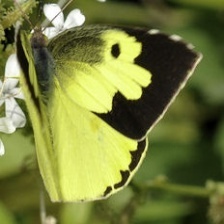
Species: SOUTHERN DOGFACE
Butterfly family (ImageNet category): sulphur_butterfly